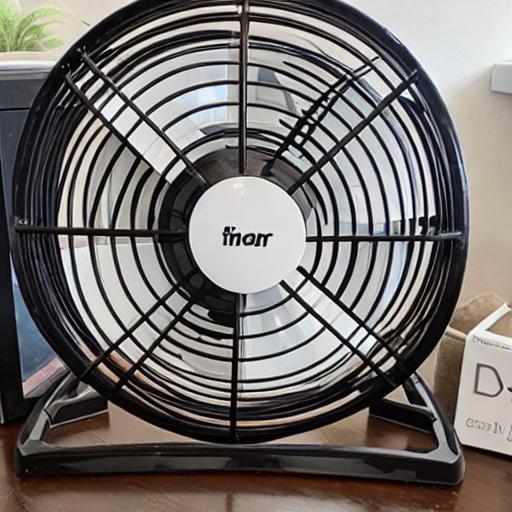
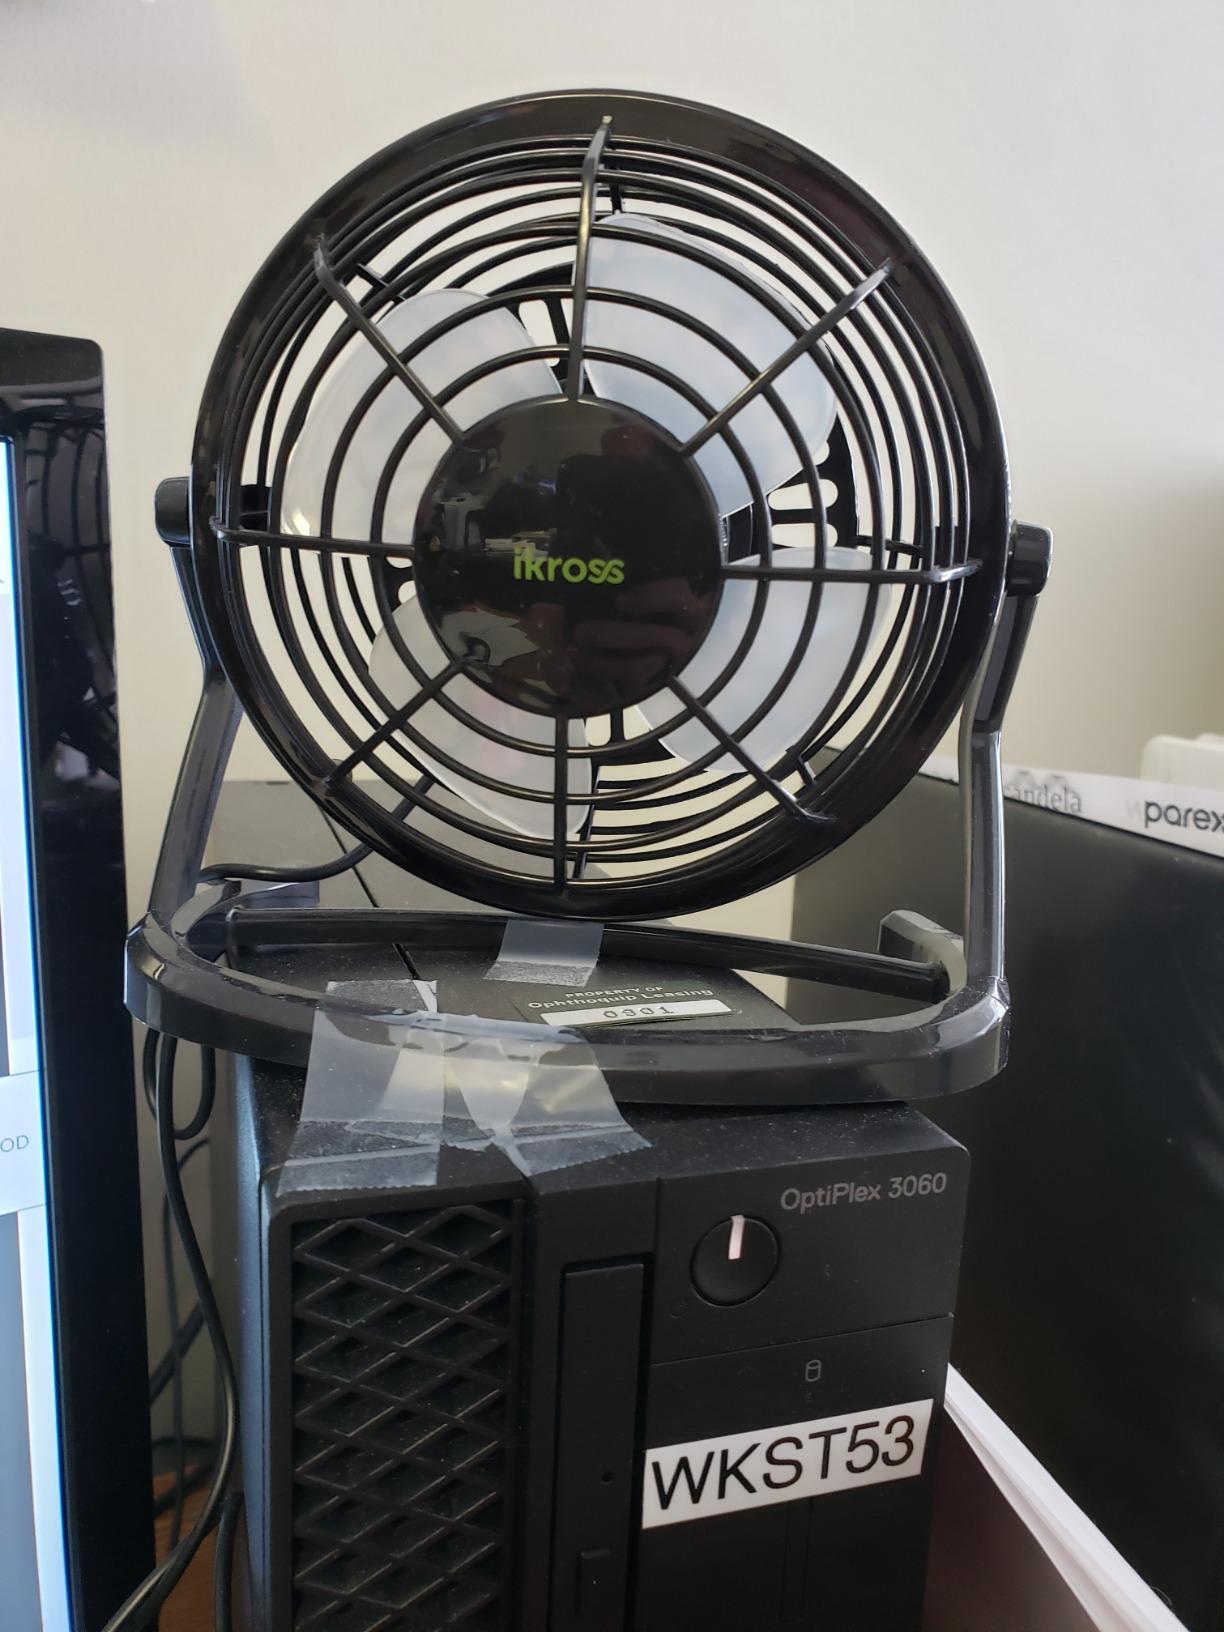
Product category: fan
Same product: no